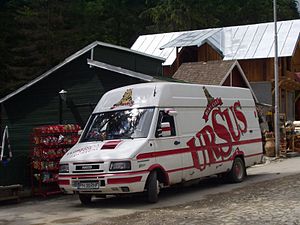
Iveco Daily / Daily II
Daily II som kassevogn
Iveco Daily er en serie af varebiler og minibusser fra Iveco bygget siden 1978. Den findes i fire generationer i udførelser fra 3,5 til 6,49 tons. Den har sit ophav i varebiler fra det italienske Officine Meccaniche.